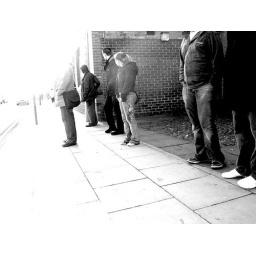
bus stop near asda on smithdown road